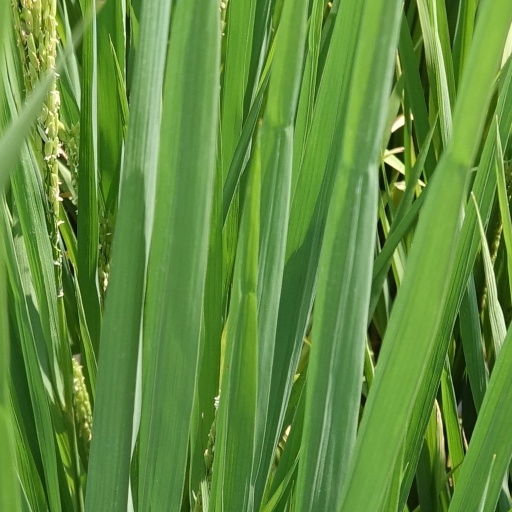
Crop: rice